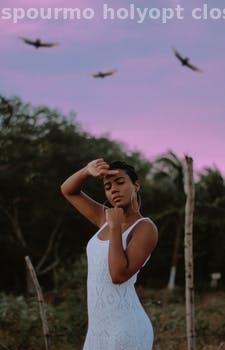
Label: Watermark